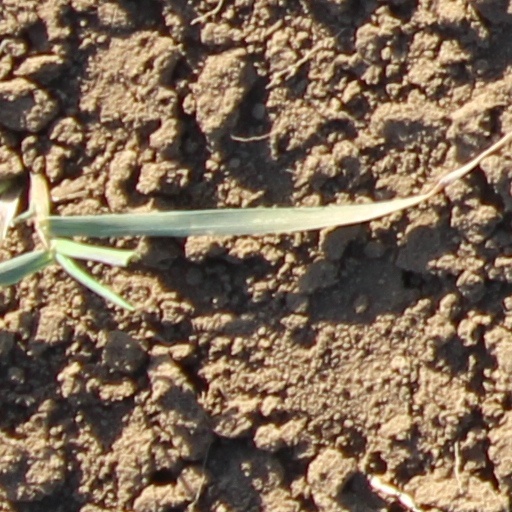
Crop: wheat